Armstrong Siddeley Panther

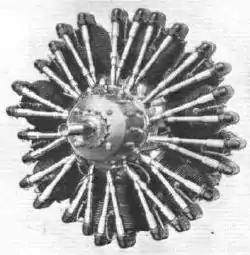

The Armstrong Siddeley Panther was a 27-litre 14-cylinder twin-row air-cooled radial aero engine developed by Armstrong Siddeley. It was originally named the Jaguar Major.